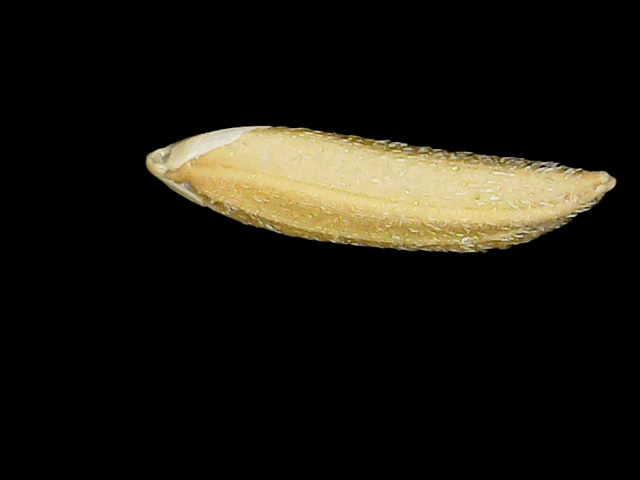
Rice variety: Binadhan16